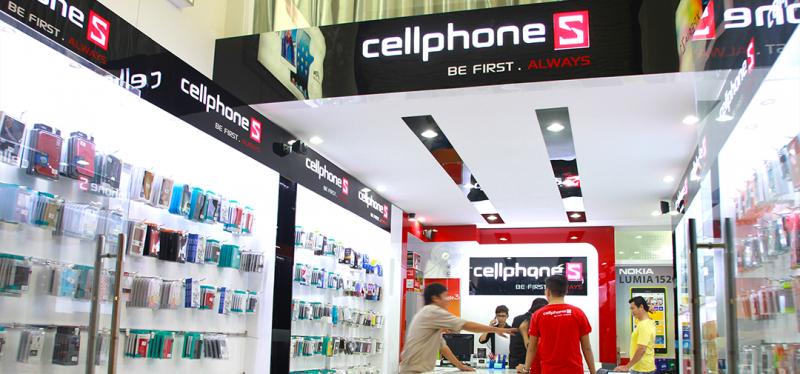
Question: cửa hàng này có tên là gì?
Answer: cellphones